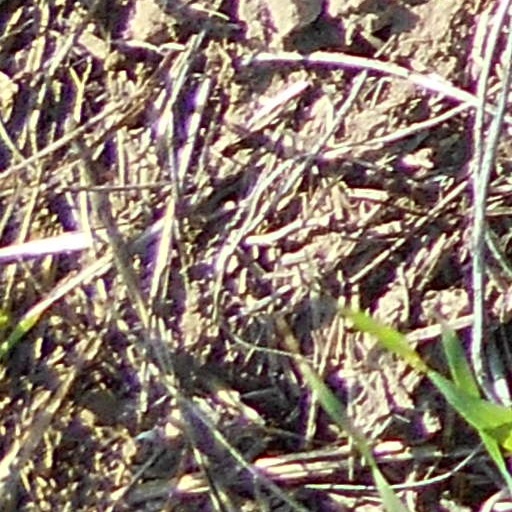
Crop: wheat